Compagnie des Bauxites de Guinée

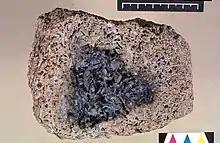
Bauxite in a rock, Kassa, Guinea

The ore, reputed to be of excellent quality due to its 60% alumina content, is transported by rail to the port of Kamsar. The ground of Guinea contains 300 million tons of bauxite, which is enough to ensure production for at least 25 years.